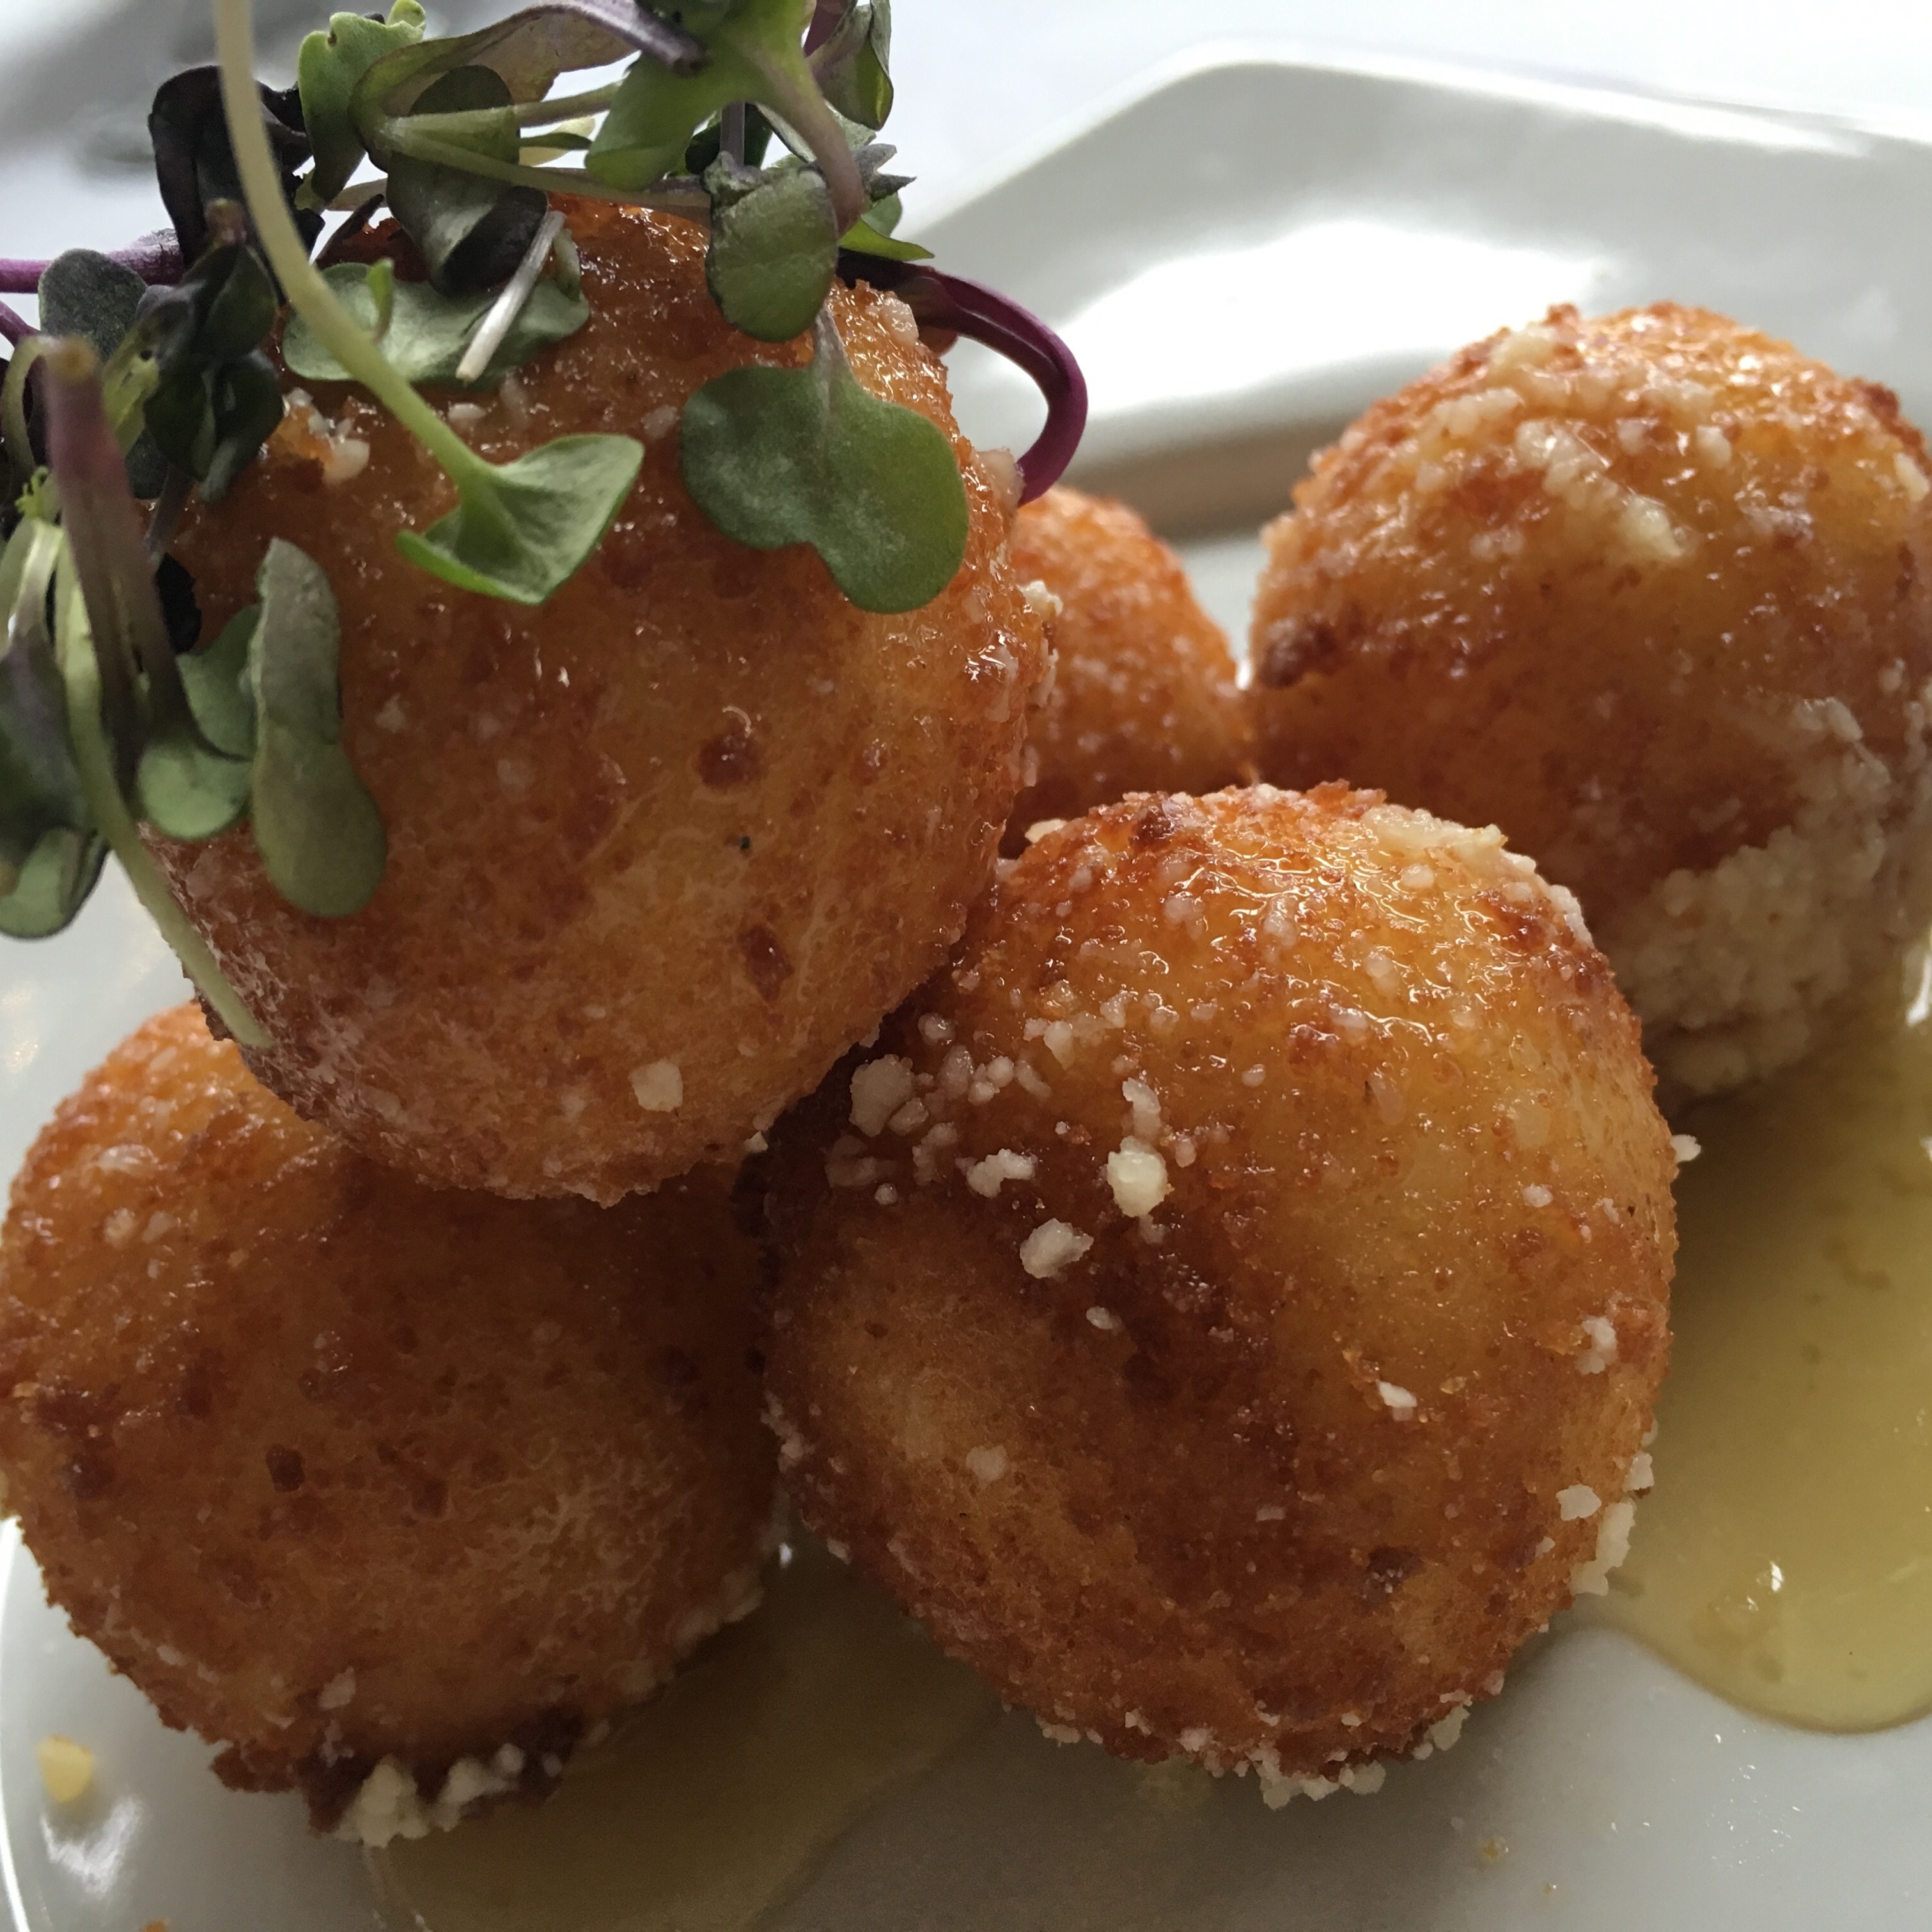
sweet, dish, food, cooking, produce, fresh, snack, dessert, fast food, cuisine, delicious, pastry, asian food, fried, tasty, fry, vegetarian food, arancini, croquette, fritter, fried food, beignet, oliebol, loukoumades, bu uelo, korokke, kibbeh